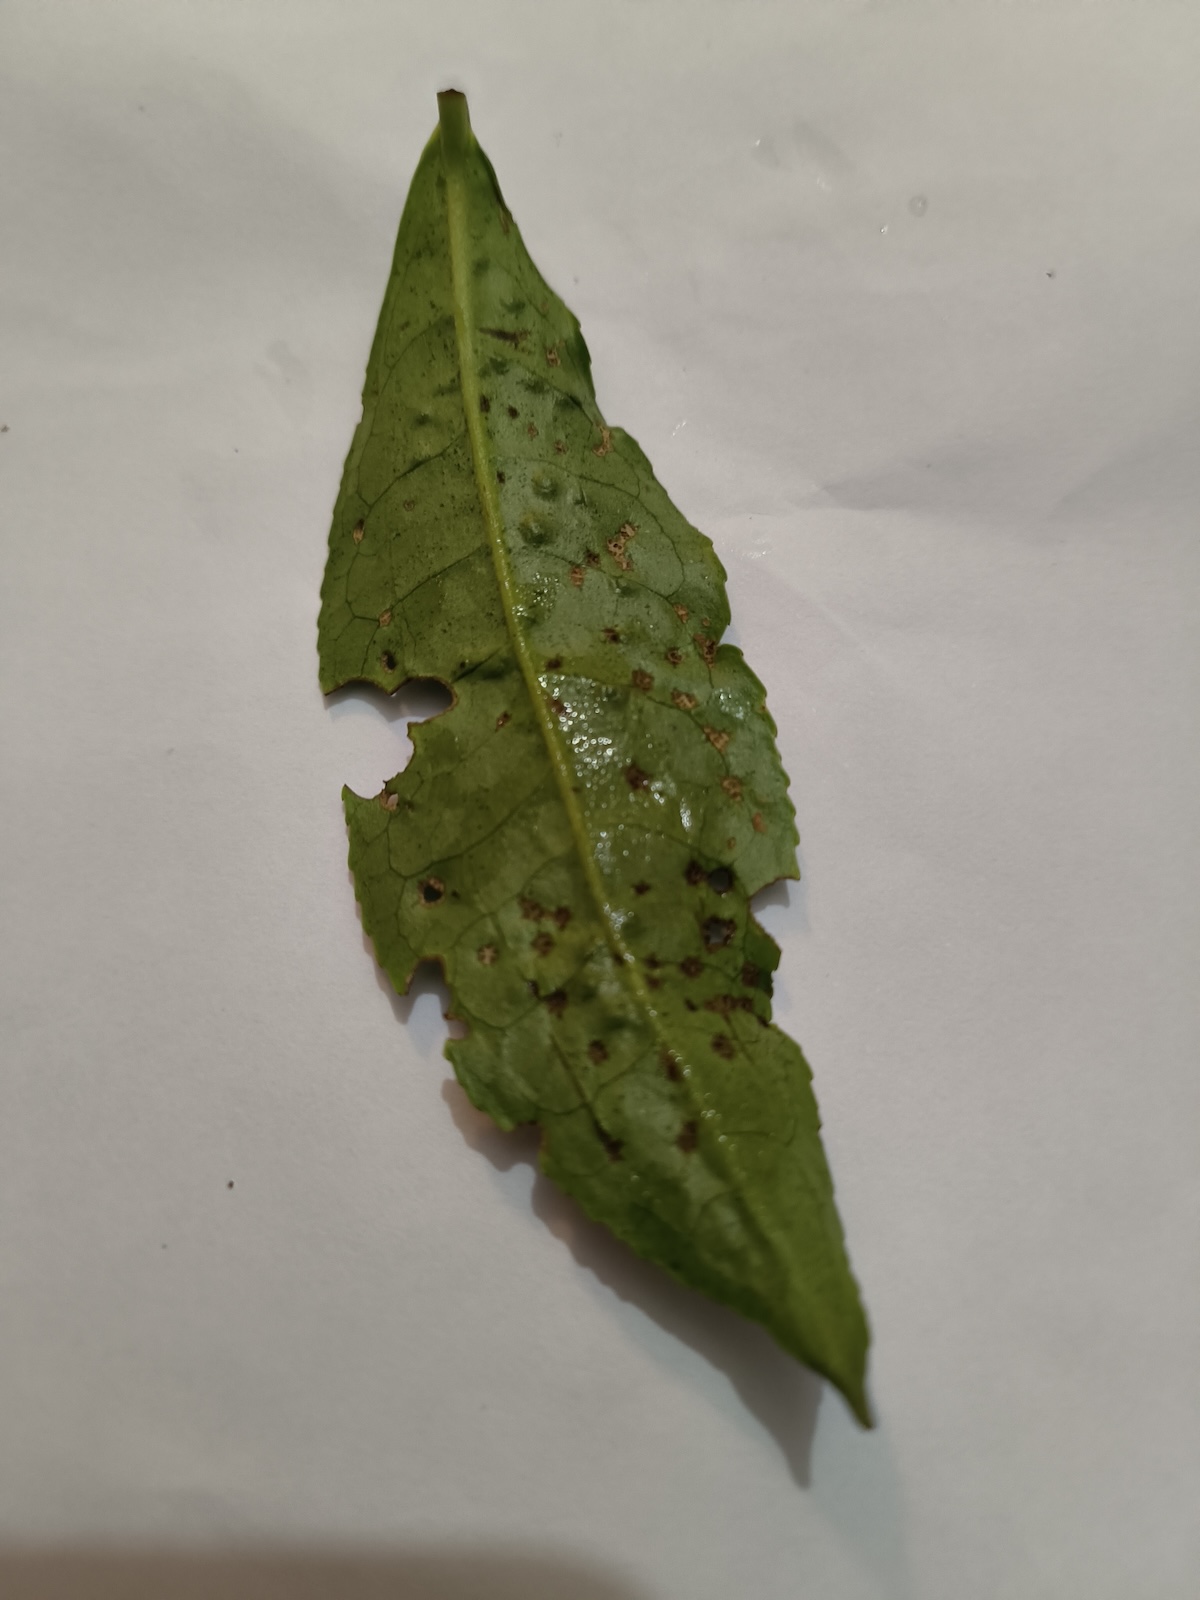
Label: Green mirid bug